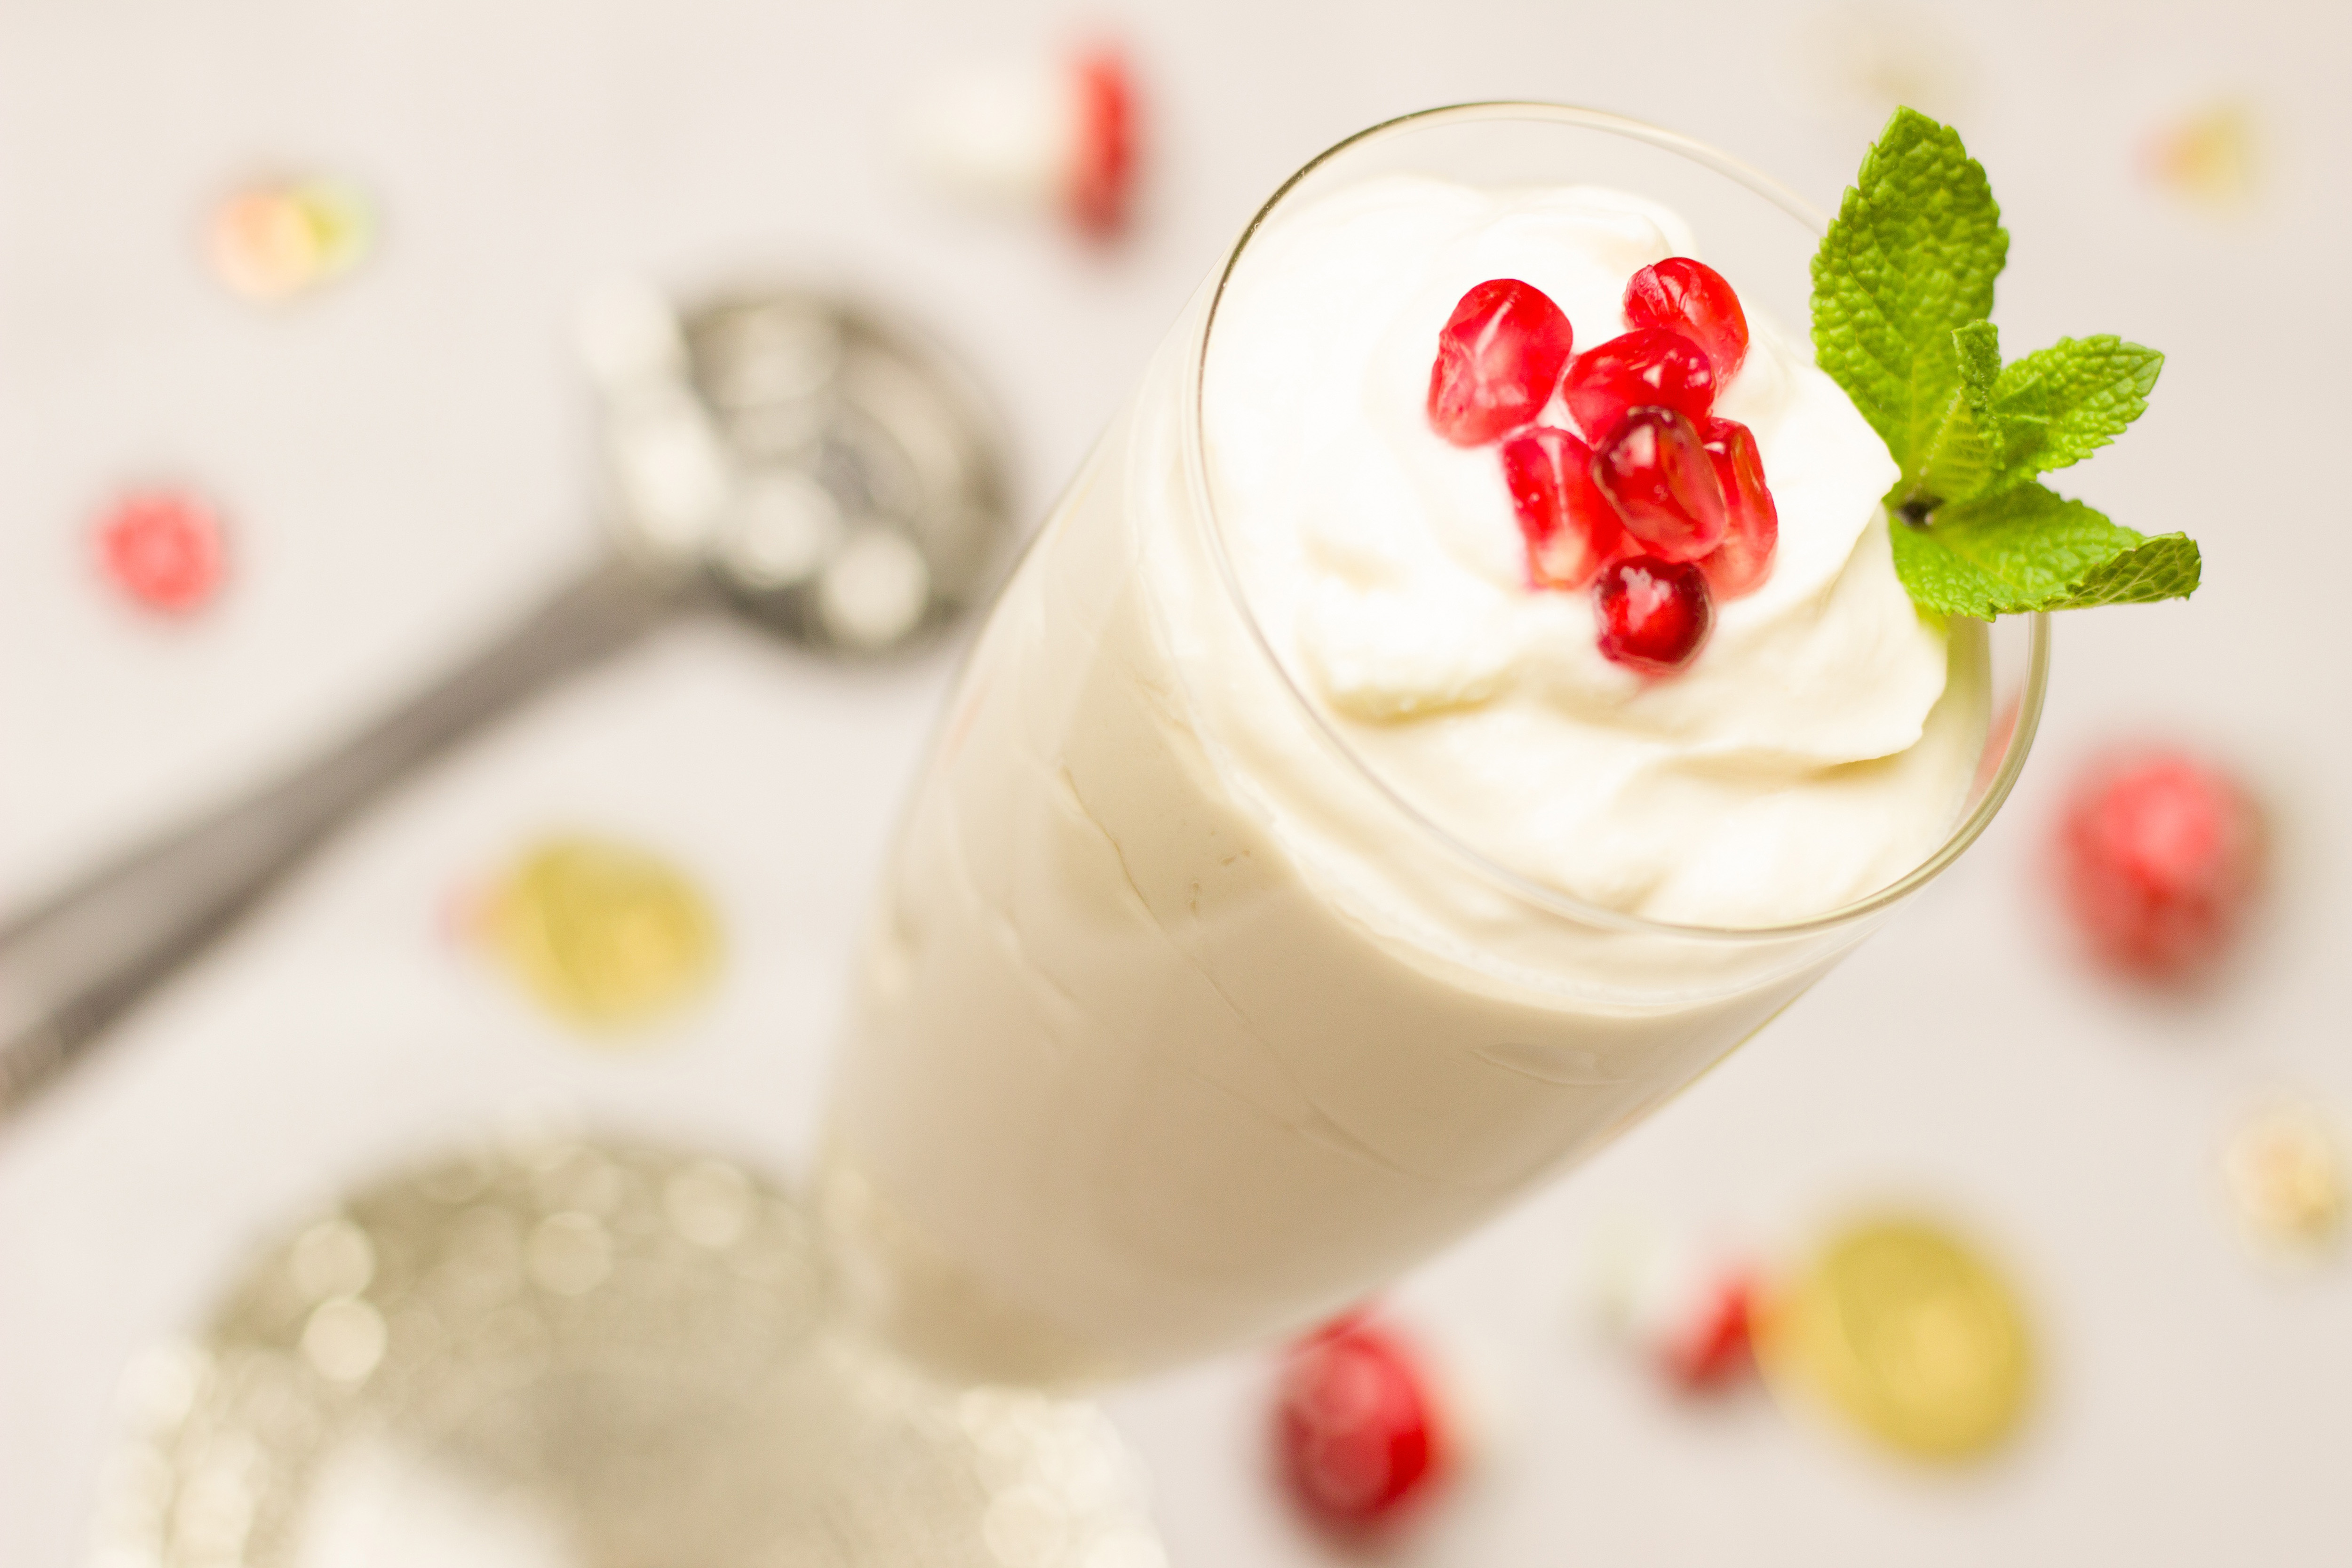
food, dessert, cuisine, milkshake, drink, dish, ingredient, cream, smoothie, mousse, cr me fra che, dairy, syllabub, bavarian cream, pudding, non alcoholic beverage